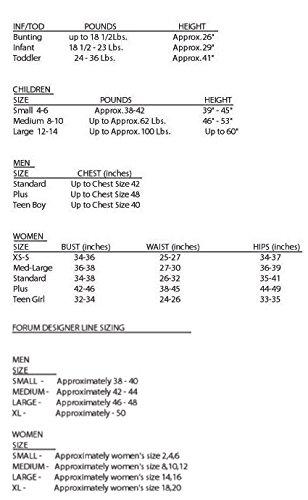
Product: Forum Novelties Kids Deluxe Lil' Red Riding Hood Costume, Small, One Color
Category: Clothing, Shoes & Jewelry | Costumes & Accessories | Kids & Baby | Girls
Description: Deluxe Lil' Red Riding Hood child costume.
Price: $15.11
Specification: ProductDimensions:15.4x10.7x1.7inches|ItemWeight:10.4ounces|ShippingWeight:10.4ounces(Viewshippingratesandpolicies)|DomesticShipping:ItemcanbeshippedwithinU.S.|InternationalShipping:ThisitemcanbeshippedtoselectcountriesoutsideoftheU.S.LearnMore|ASIN:B001NIGLWY|Itemmodelnumber:60576|Manufacturerrecommendedage:36months-4years